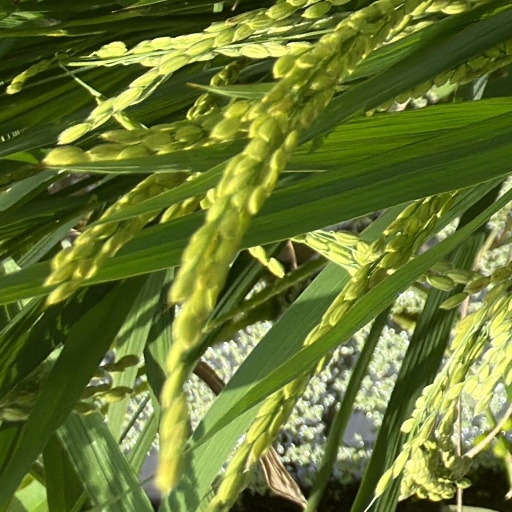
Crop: rice